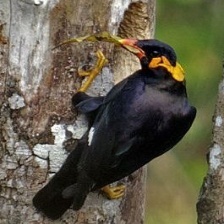
Species: ENGGANO MYNA
Scientific name: GRACULA ENGANENSIS